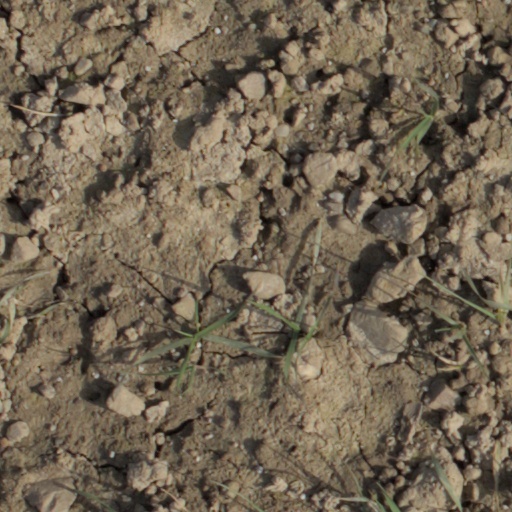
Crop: wheat